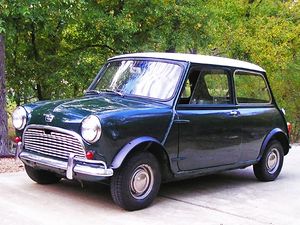
Sir Alec Issigonis
En Morris Mini Mk I designet af Sir Alec Issigonis
Alexander Arnold Konstantin Issigonis var en græsk-britisk bildesigner. Født 1906 i Smyrna af græske forældre men med britisk statsborgerskab. Bosat i England siden han blev evakueret fra den daværende græske by Smyrna af britiske marineinfanterister i 1922 da tyrkiske tropper indtog byen.